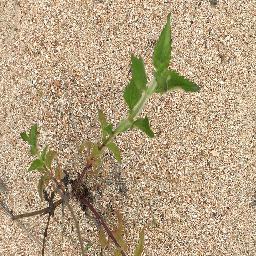
Label: siam_weed